Comité National de Secours et d'Alimentation

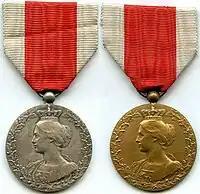
Medals awarded to members of the CNSA after the war, depicting Queen Elisabeth

The (CNSA, "National Relief and Food Committee") was a relief organization created in 1914 to distribute humanitarian aid to civilians in German-occupied Belgium during World War I. It was directed by the Belgian financier Émile Francqui. The CNSA acted as the network by which the aid brought in by the international Commission for Relief in Belgium (CRB) could be distributed within Belgium itself.